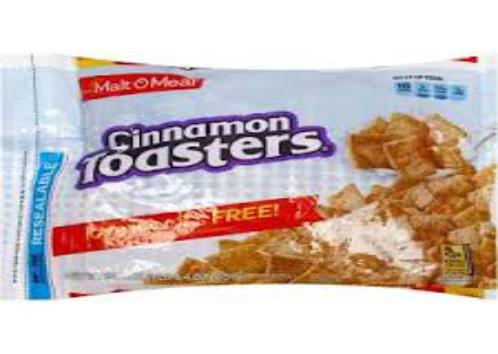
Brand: Cinnamon Toasters
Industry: Food